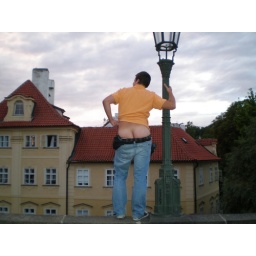
hans' white butt on charles bridge in prague